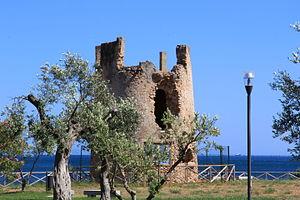
Capoterra est une commune italienne d'environ 23 600 habitants, située dans la ville métropolitaine de Cagliari dans la région Sardaigne en Italie.